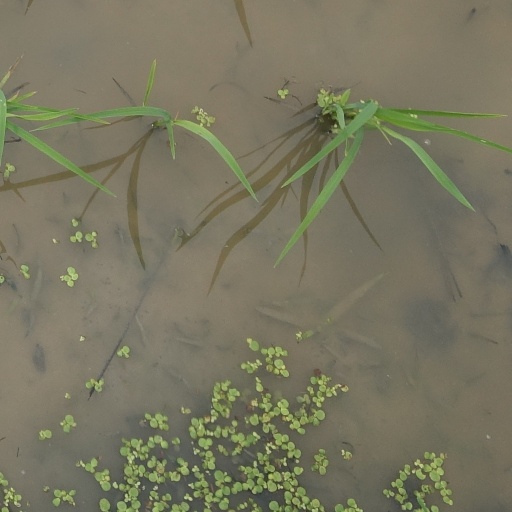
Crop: rice